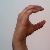
The image shows a hand gesture representing the letter 'C' in Indian Sign Language.